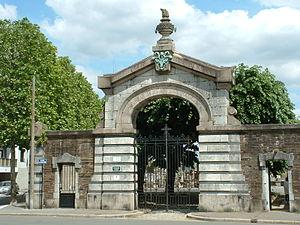
Nantes - Cimetière La Bouteillerie - Entrée
Les cimetières de Nantes ont chacun leur propre histoire, plus ou moins riche selon les lieux, et sa propre part d'hôtes remarquables. Depuis 1979 quinze cimetières sont en activité sur le territoire de la commune de Nantes : Bouteillerie, Chauvinière, Cimetière Parc, Miséricorde, Pont du Cens, Saint-Clair, Saint-Donatien, Saint-Jacques, Saint-Joseph-de-Porterie, Saint-Martin, Sainte-Anne, Toutes-Aides et Vieux-Doulon.
Le cimetière La Bouteillerie est un lieu d'inhumation situé à Nantes, en France, dans le quartier Malakoff - Saint-Donatien. Il est ouvert depuis 1774.